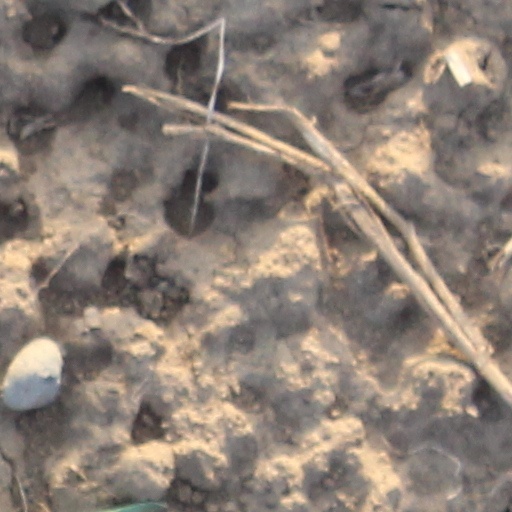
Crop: wheat